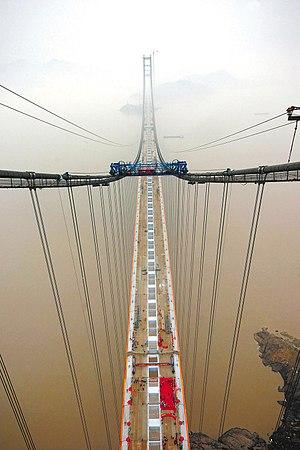
Le pont de Xihoumen est un pont suspendu construit sur l'archipel de Zhoushan, le plus grand groupe d'îles au large de la Chine. C'est le deuxième pont suspendu le plus grand au monde, derrière le pont du détroit d'Akashi au Japon, et d'une manière générale, le deuxième plus grand pont, toutes catégories confondues.